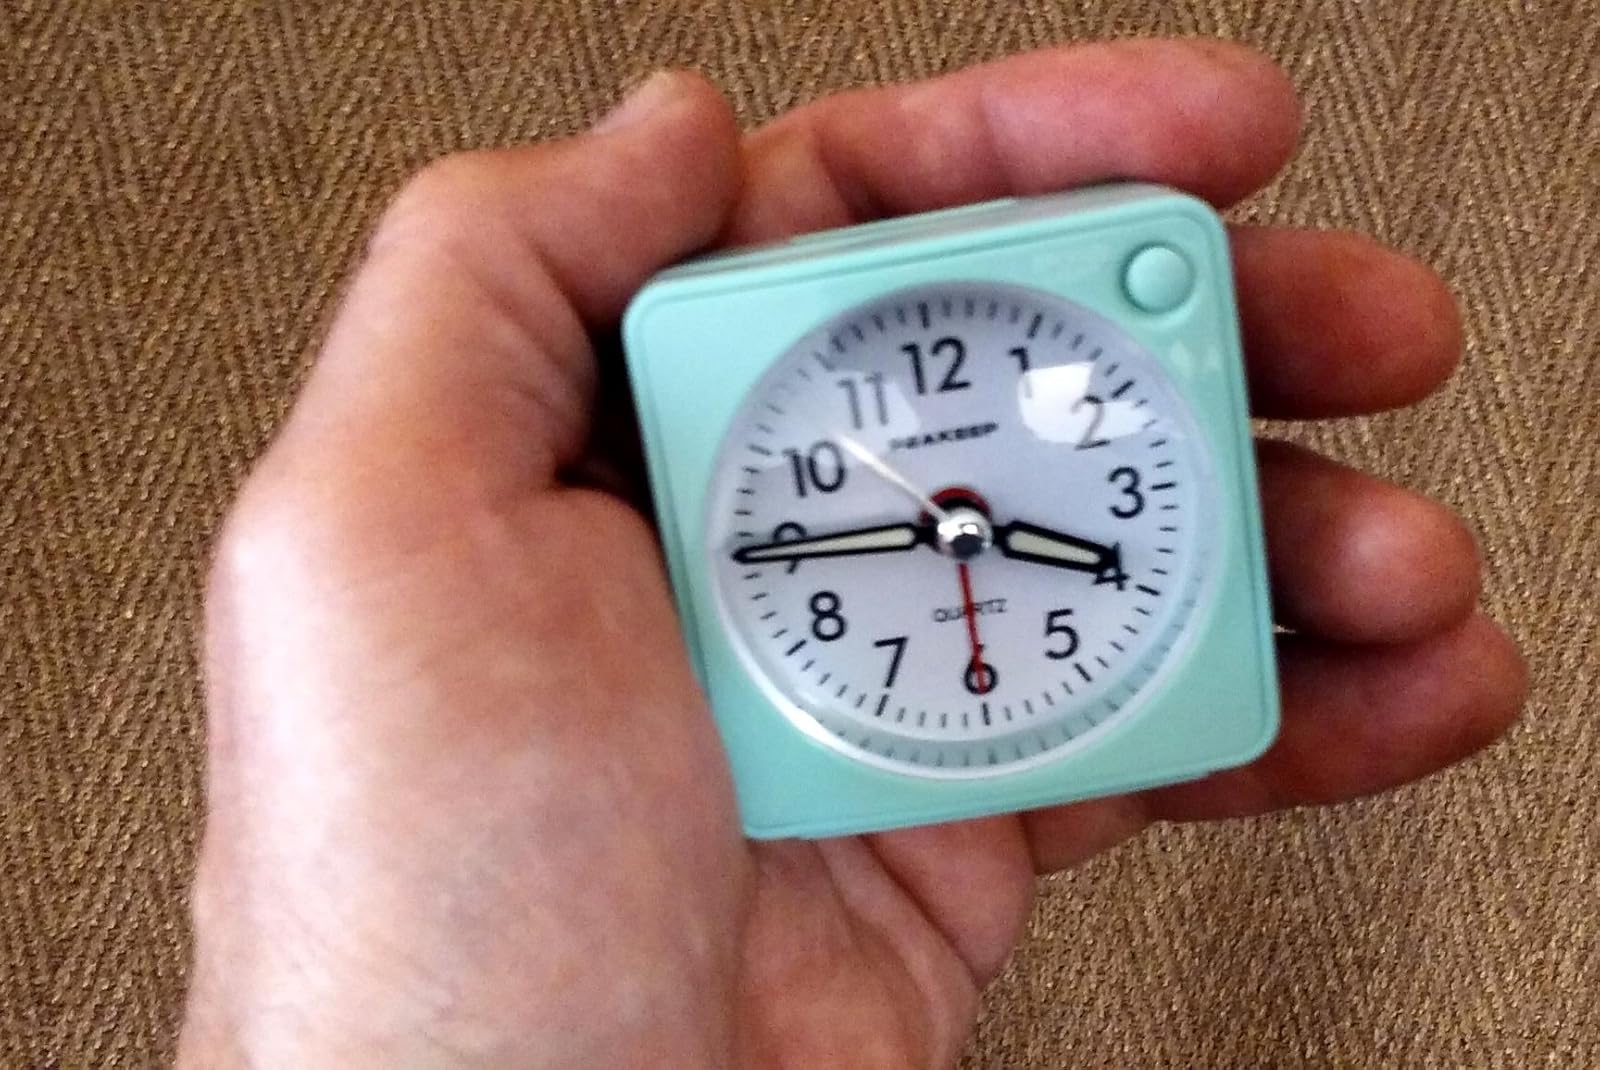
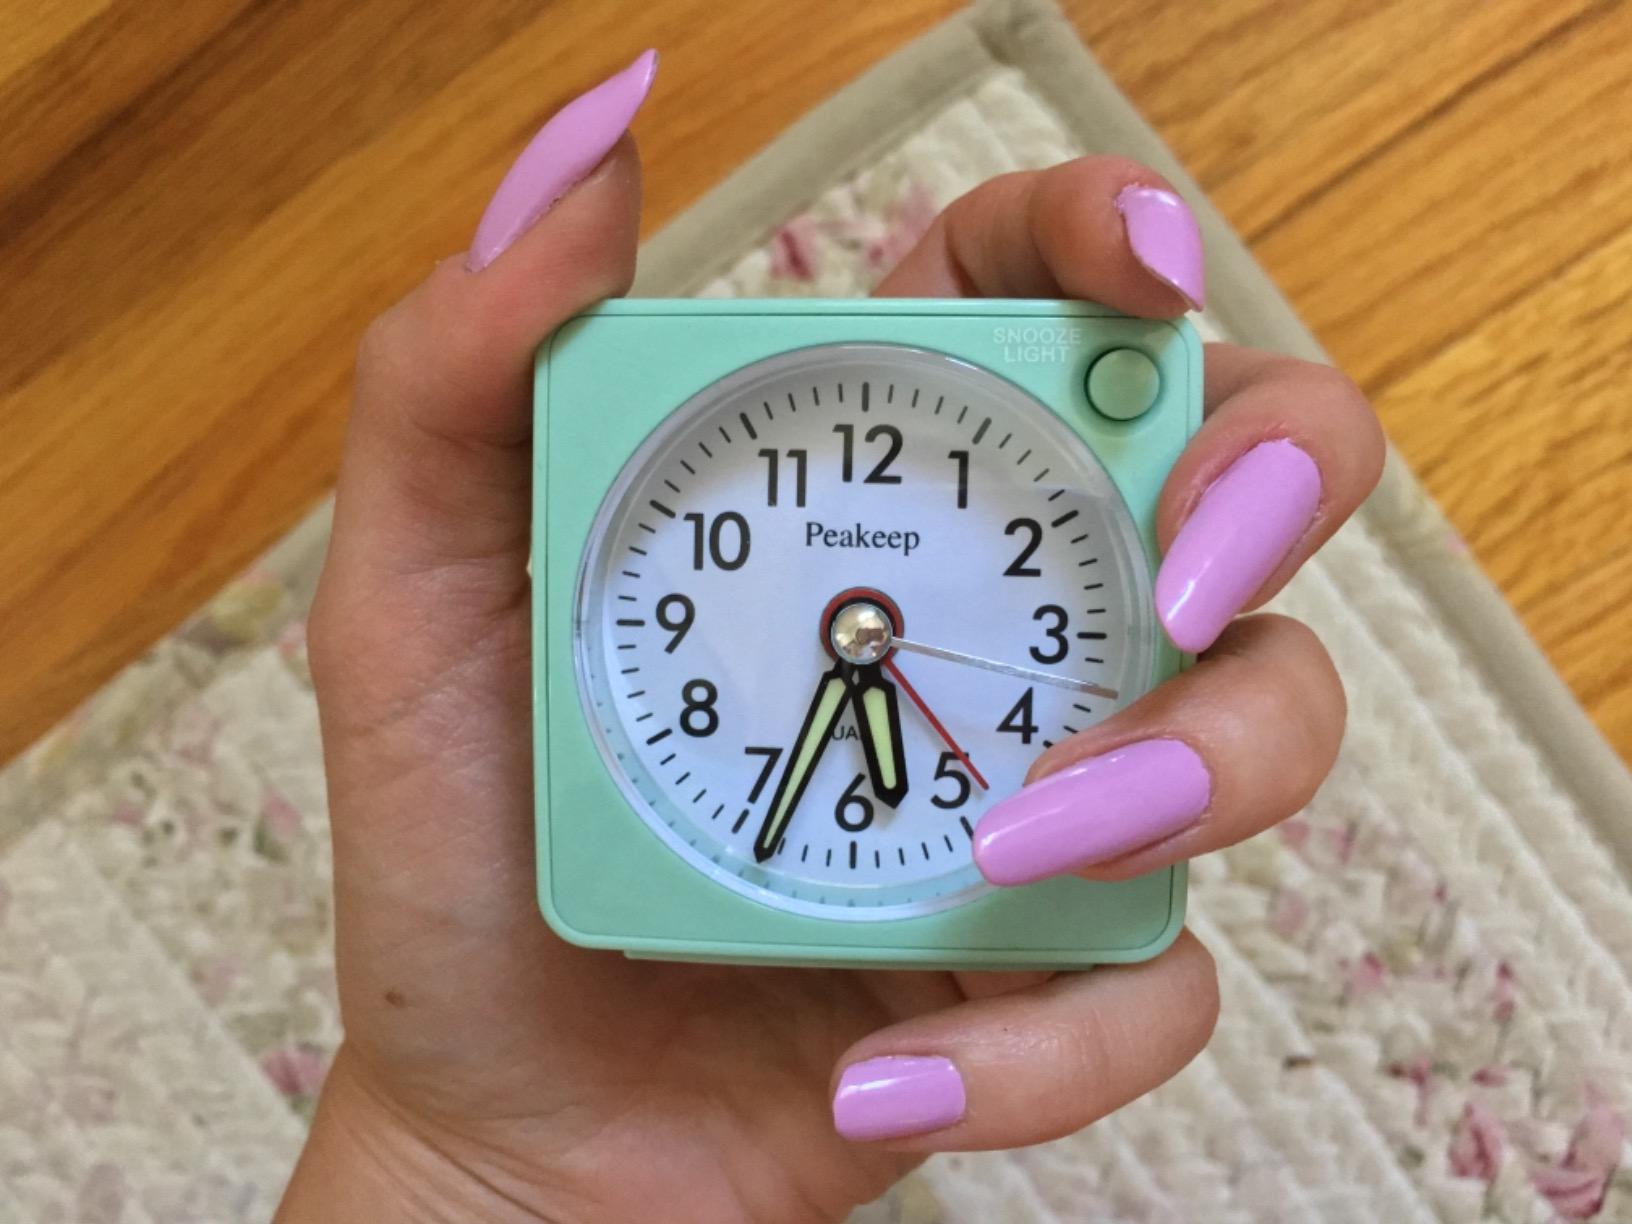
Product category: clock
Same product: yes